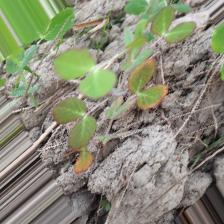
Label: Lentil Rust